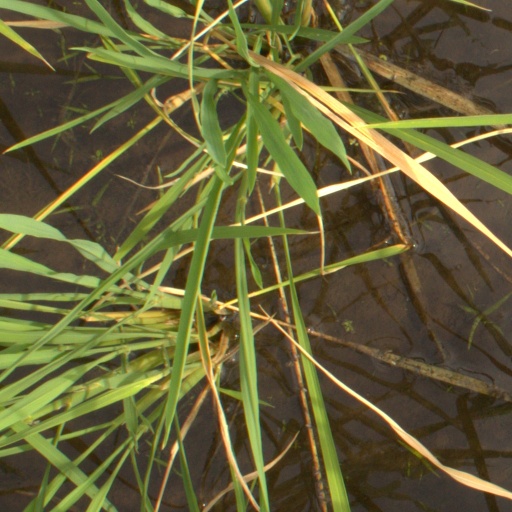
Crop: rice